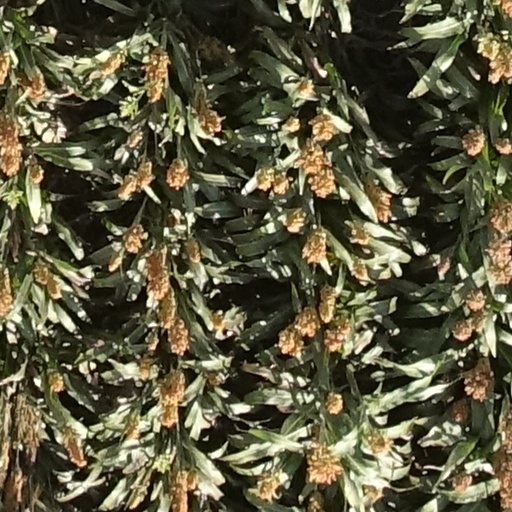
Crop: sorghum